Patty Sullivan

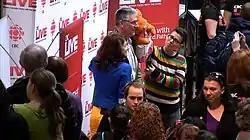
Sullivan (in blue) with her puppet "co-host" Mamma Yamma and Mamma Yama's puppeteer Ali Eisner (in striped shirt).

Following her graduation from the radio and television arts program at Ryerson Polytechnical Institute (now Toronto Metropolitan University) in 1990, Sullivan first pursued a career in journalism with a job in news radio before taking a job at provincial public broadcaster TVOntario (TVO).